The Dentist

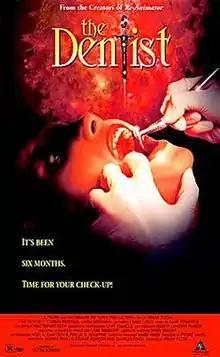
Theatrical release poster

The Dentist is a 1996 American slasher film directed by Brian Yuzna and written by Dennis Paoli, Stuart Gordon, and Charles Finch. It stars Corbin Bernsen, Linda Hoffman, Earl Boen and Ken Foree. It follows a successful but mentally unstable dentist in Los Angeles who begins committing murder. It is the first installment in "The Dentist" film series, followed by "The Dentist 2".